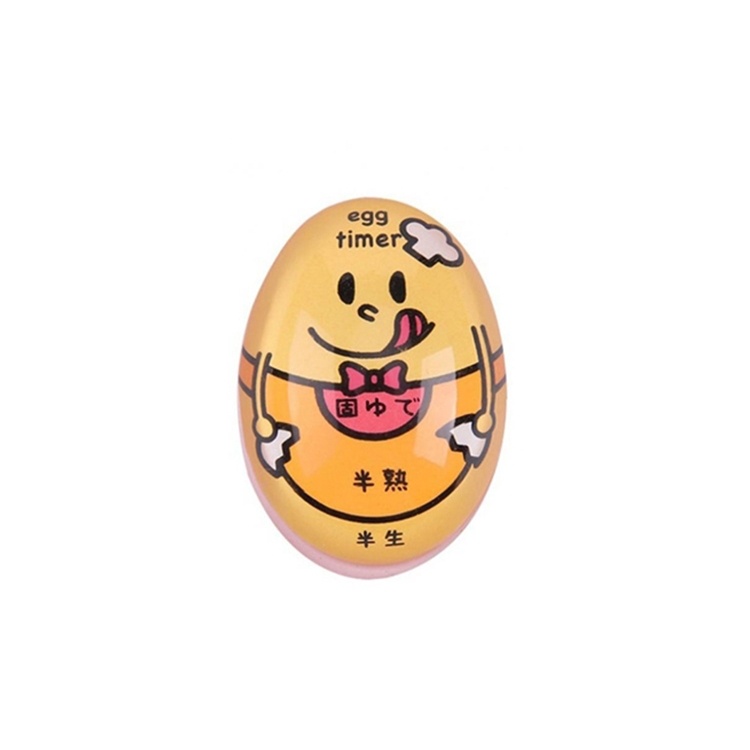
Boiled Egg Timer Reminder Color-changing Cartoon Egg Timer, Specification: Japanese
1. You can know the raw and cooked state without peeling the egg 2. Trapezoidal display, look at the gradient to judge the rawness of the egg, which is simple and convenient 3. Material: Resin 4. Product size: 5.5 x 4 x 3.2cm 5. Single product weight: 58g Specification: Package Weight One Package Weight 0.06kgs / 0.14lb One Package Size 15.5cm * 10cm * 3.5cm / 6.1inch * 3.94inch * 1.38inch Qty per Carton 200 Carton Weight 12.60kgs / 27.78lb Carton Size 49cm * 45cm * 24cm / 19.29inch * 17.72inch * 9.45inch Loading Container 20GP: 503 cartons * 200 pcs = 100600 pcs 40HQ: 1169 cartons * 200 pcs = 233800 pcs
Brand: Astra
Category: Home & Garden > Kitchen & Dining > Kitchen Tools & Utensils > Cooking Timers